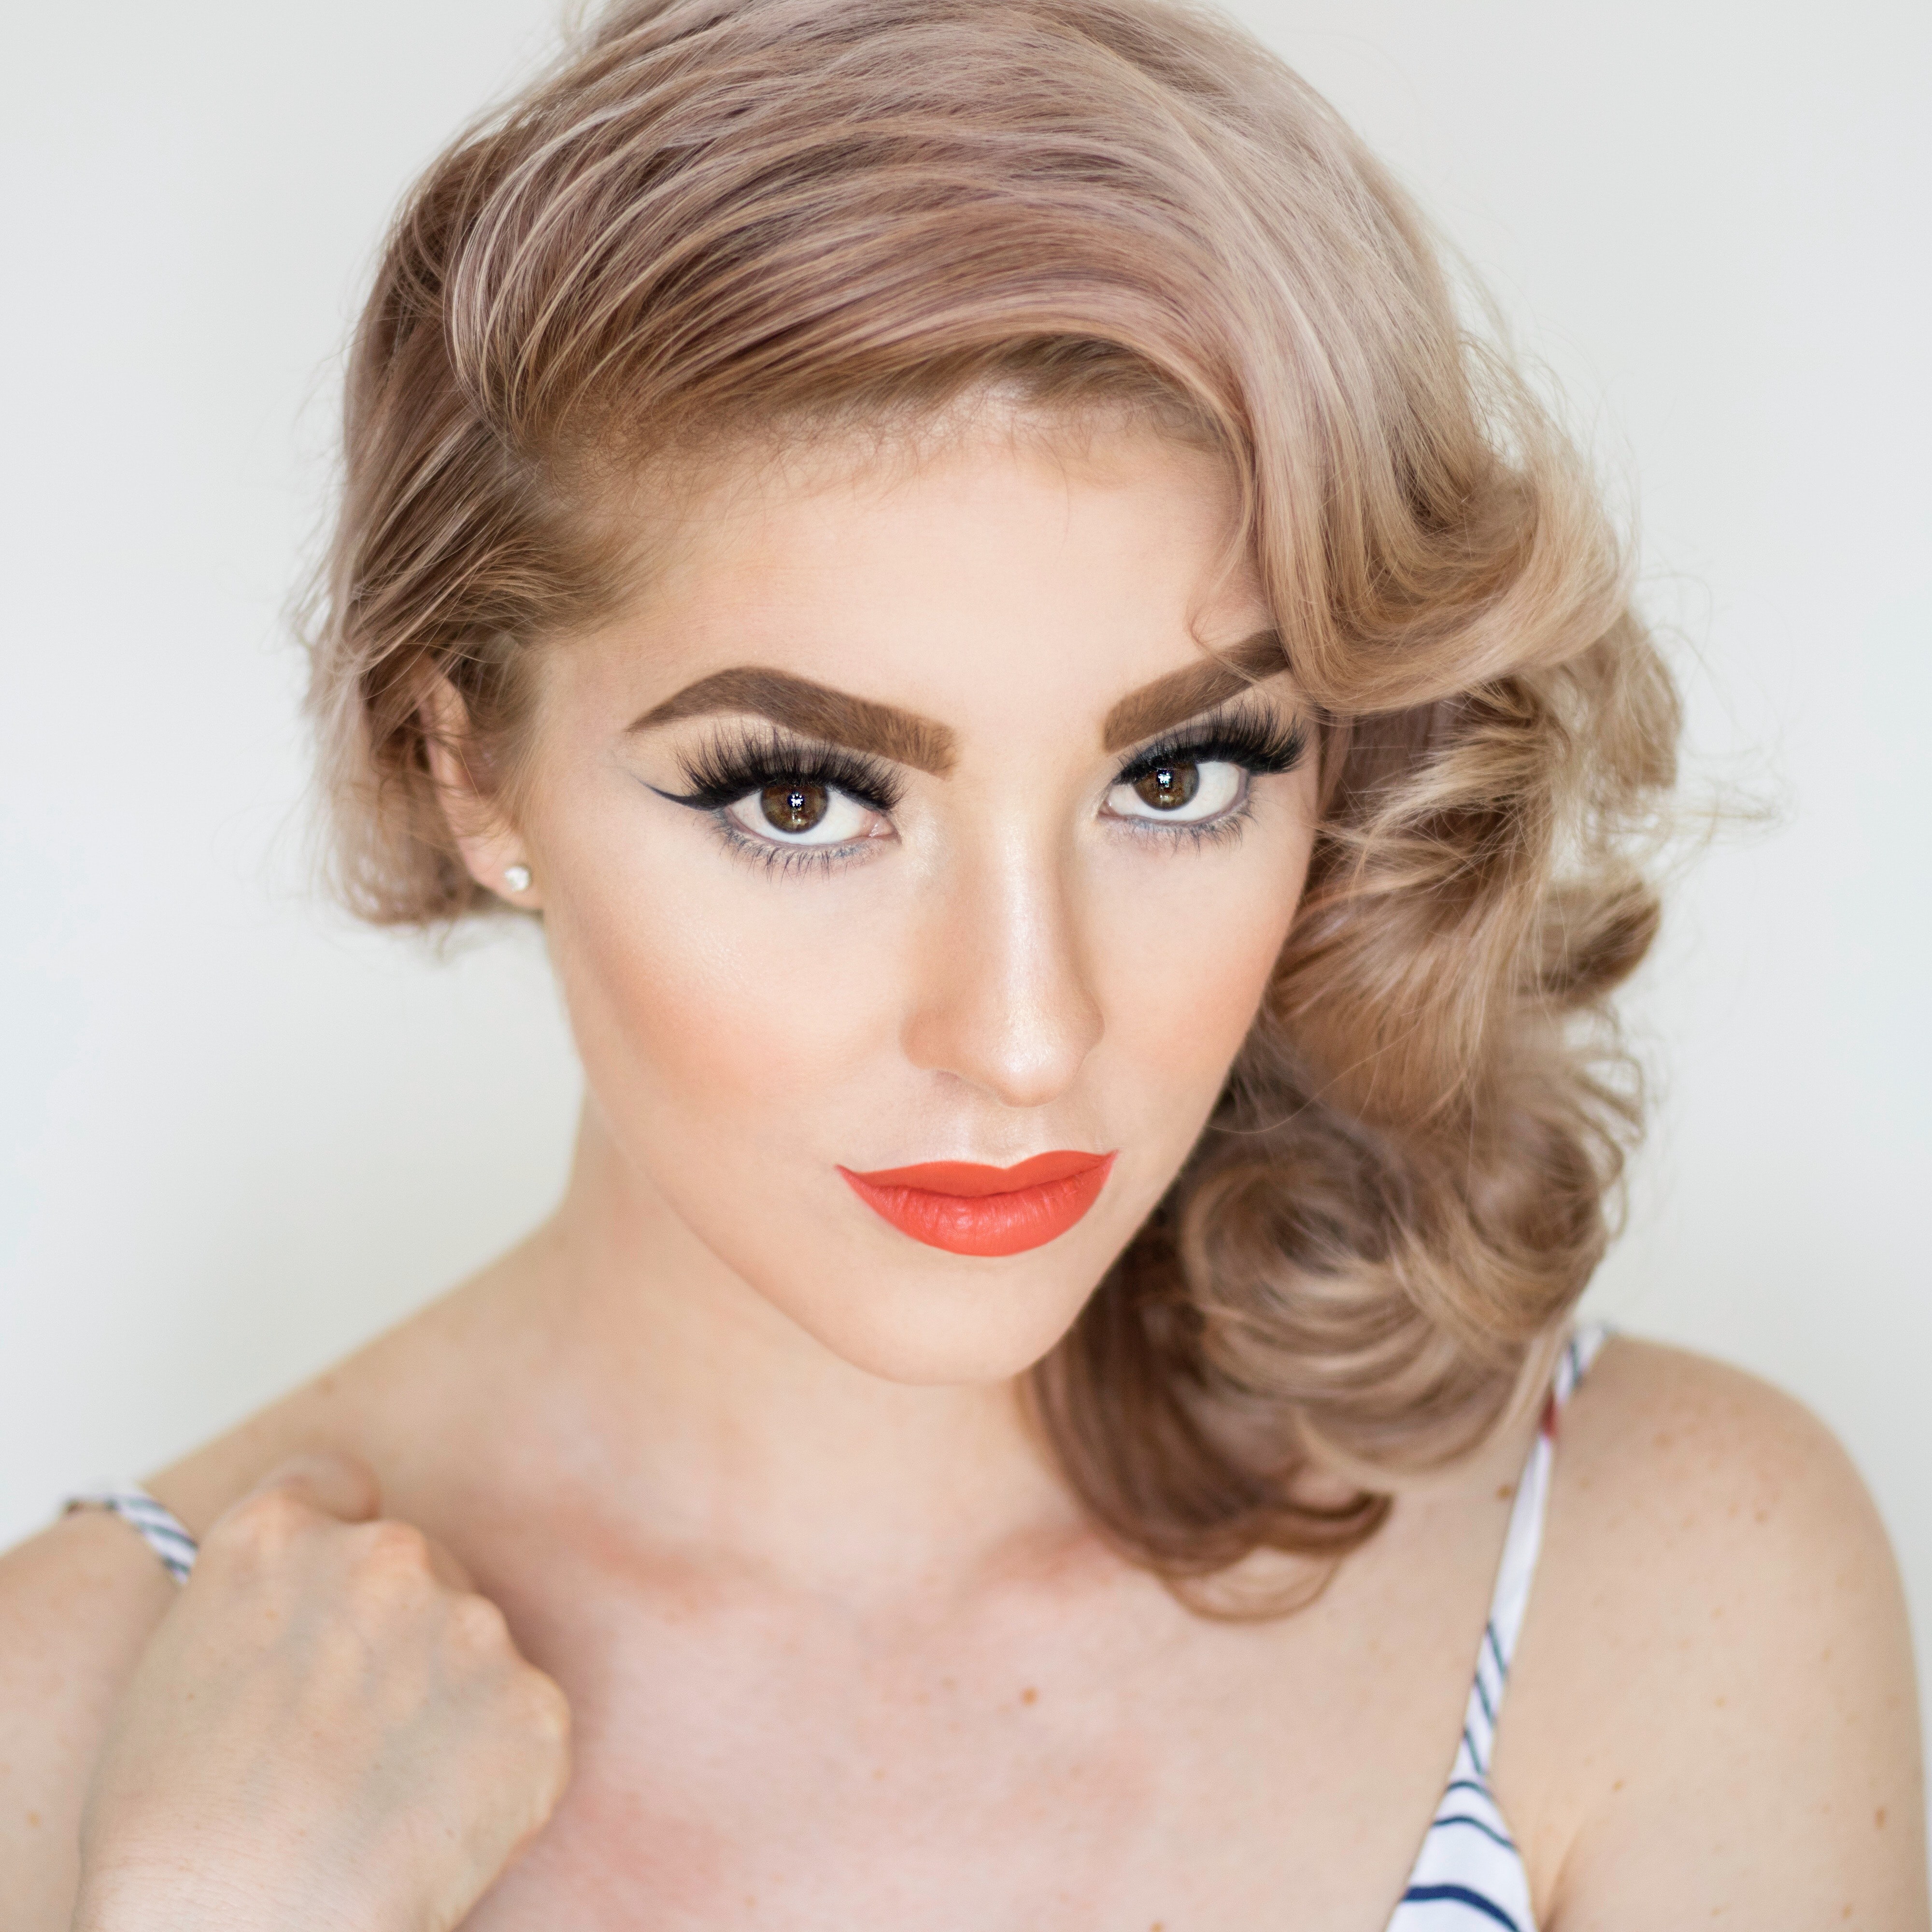
hair, face, lip, hairstyle, blond, eyebrow, chin, beauty, skin, forehead, head, brown hair, cheek, long hair, layered hair, bangs, eyelash, hair coloring, Lace wig, lipstick, neck, fashion accessory, model, Step cutting, feathered hair, bob cut, photo shoot